Monster Train

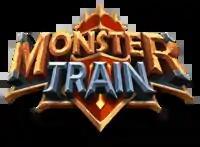

Monster Train is a roguelike deck-building game developed by American studio Shiny Shoe and published by Good Shepherd Entertainment. It was initially released on May 21, 2020, for Windows, followed by releases on Xbox One on December 17, 2020, and iOS on October 27, 2022. A Complete Edition of the game titled "Monster Train First Class" was released for Nintendo Switch on August 19, 2021. The game received positive reviews, being nominated in the category of Best Strategy/Tactics Game at IGN Best of 2020, as well as Strategy/Simulation Game of the Year at the 24th Annual D.I.C.E. Awards.